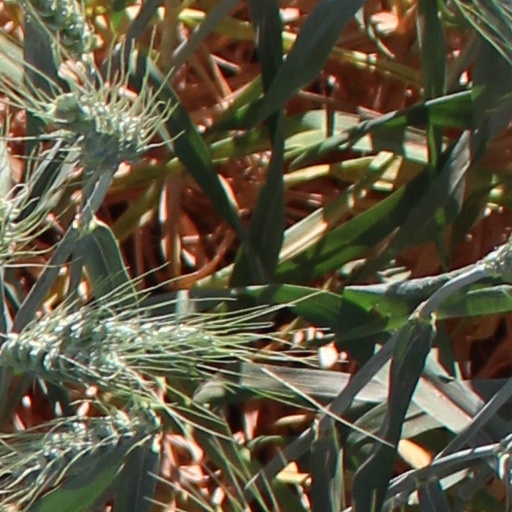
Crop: wheat